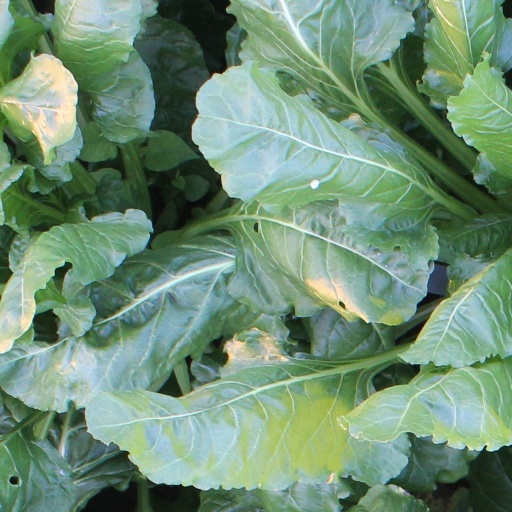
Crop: sugar beet